Iowa Hawkeyes swimming and diving

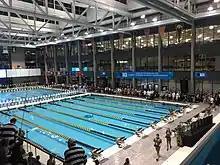
Campus Recreation and Wellness Center during the 2020 Women's B1G Championships.

The Iowa Swimming and Diving program competes in Campus Recreation and Wellness Center located on the east side of the Iowa campus.